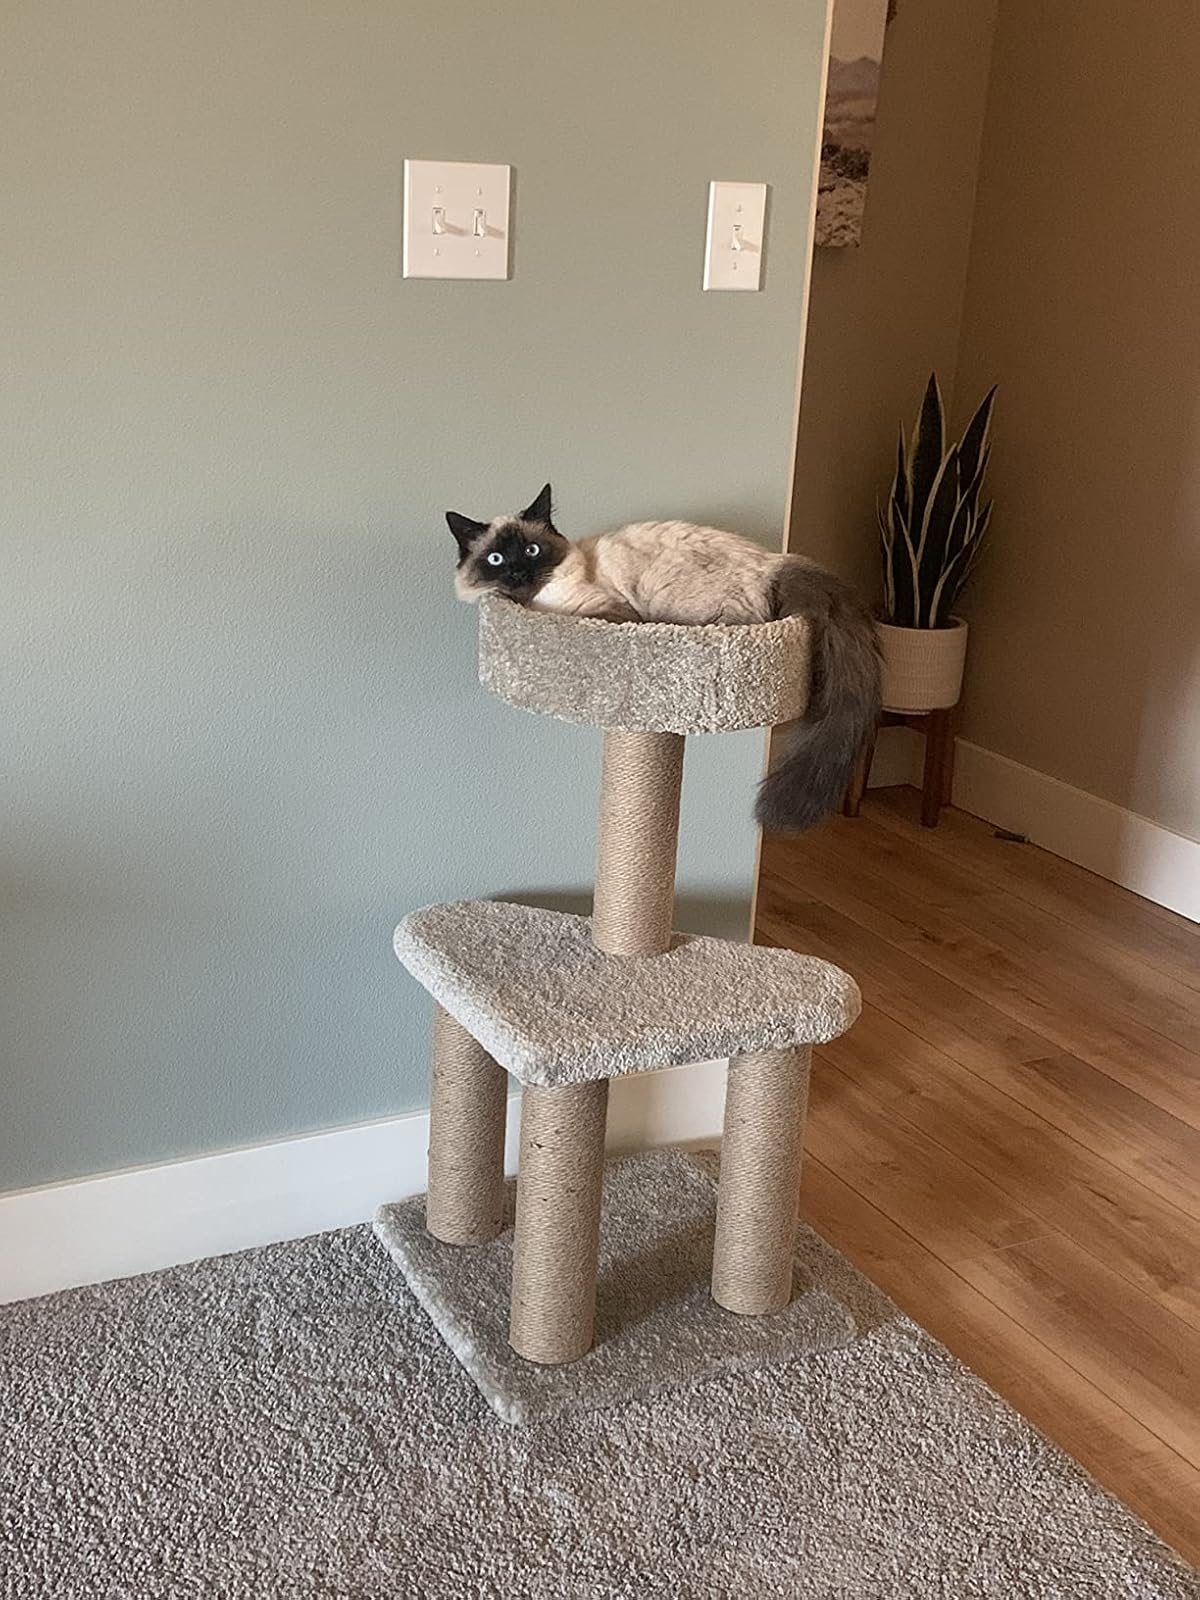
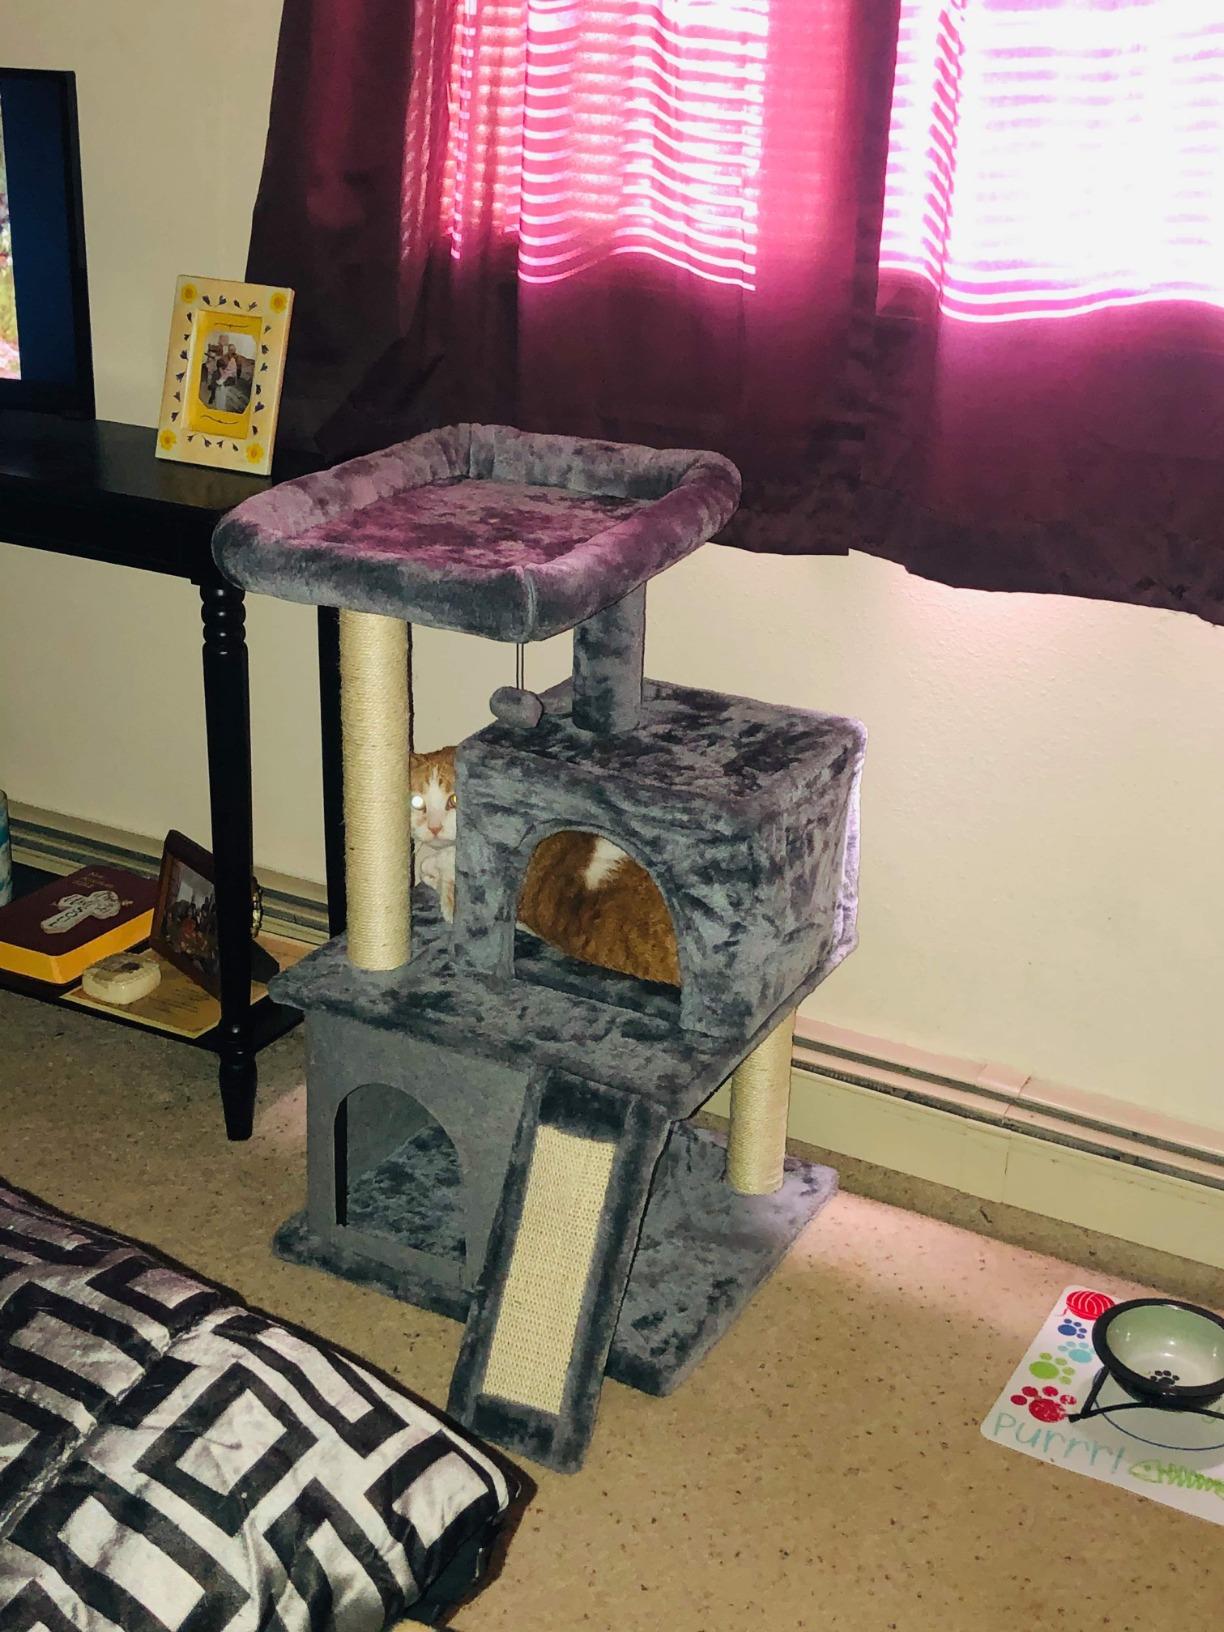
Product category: items_cat tree
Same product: no